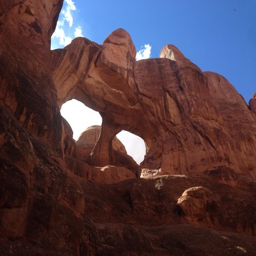
fiery furnace : person promised an arch at every stop and delivered .